Librarians in popular culture

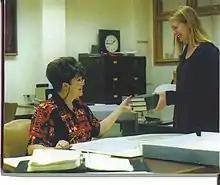
Reference staff assists patron in July 2007 at Texas State Library and Archives Commission.

Librarians have appeared in interactive entertainment and in online mediums. They are often portrayed as guides and/or purveyors of knowledge who help the user progress within the game like in "".